Brian Jensen (footballer, born 1975)

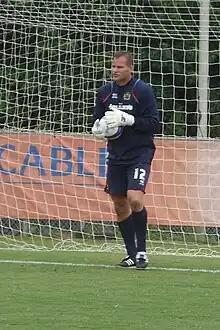
Jensen training in 2008

A child born to Burnley fans in 2011 was named after Jensen, with thirteen middle names after other players on the team.